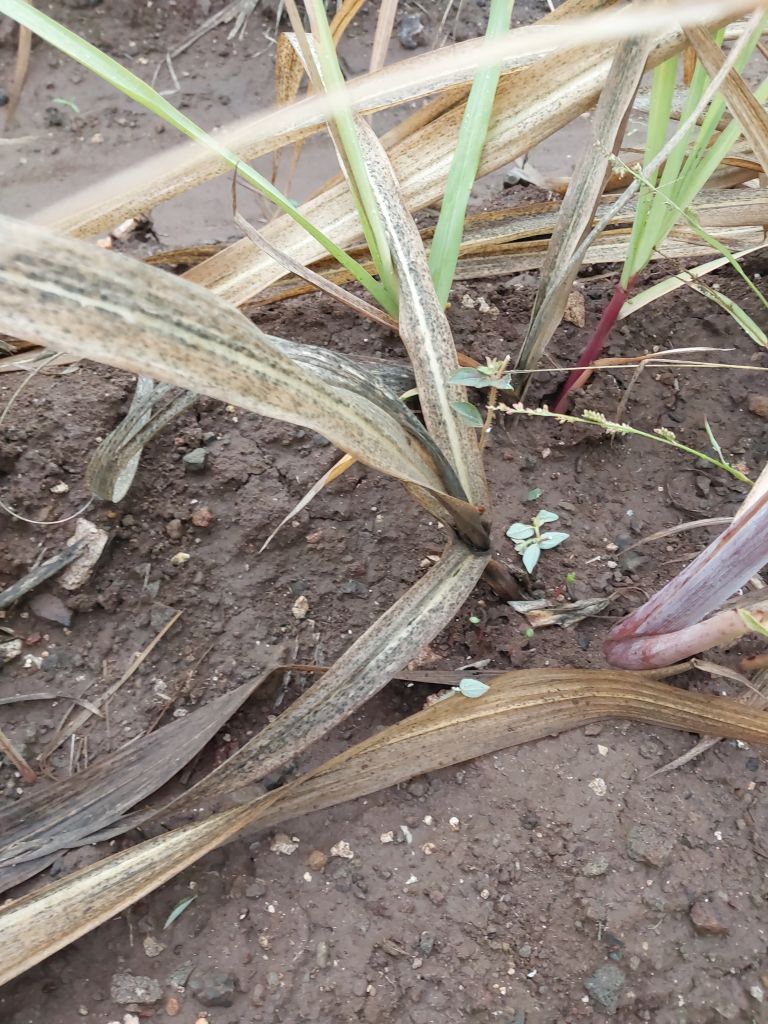
Label: Sett Rot